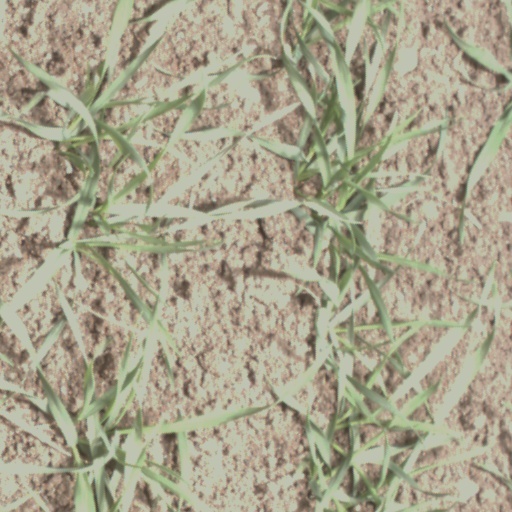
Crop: wheat